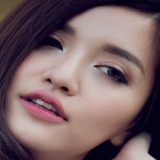
ca sĩ Bích Phương